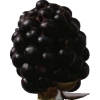
Label: blackberry